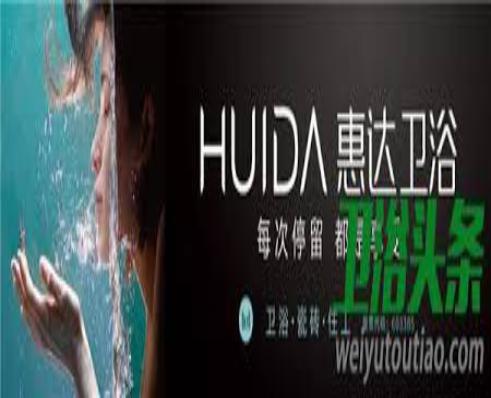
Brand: huida
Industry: Necessities